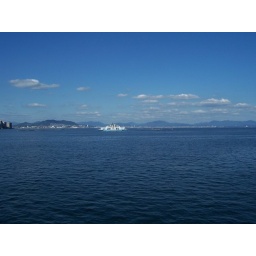
Other boats in the water as we sail towards Miyajima, Japan